White Guard Affair

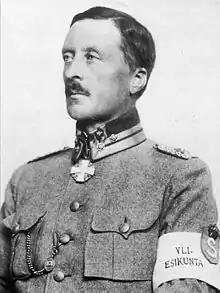
Georg Diedrich von Essen, commander of the White Guard at the start of the affair.

Finland declared independence from Russia on 6 December 1917. By the end of January 1918, the country had descended into a civil war, which soon turned violent. By May of 1918, the anti-communist Whites had won the civil war. While the White Army had received help from the approximately 1900 volunteers of the Jäger Movement who had secretly gone to Germany in 1916 to receive military training, Swedish volunteers and Imperial German regulars, the "backbone" of the White Army had consisted of the White Civil Guard.